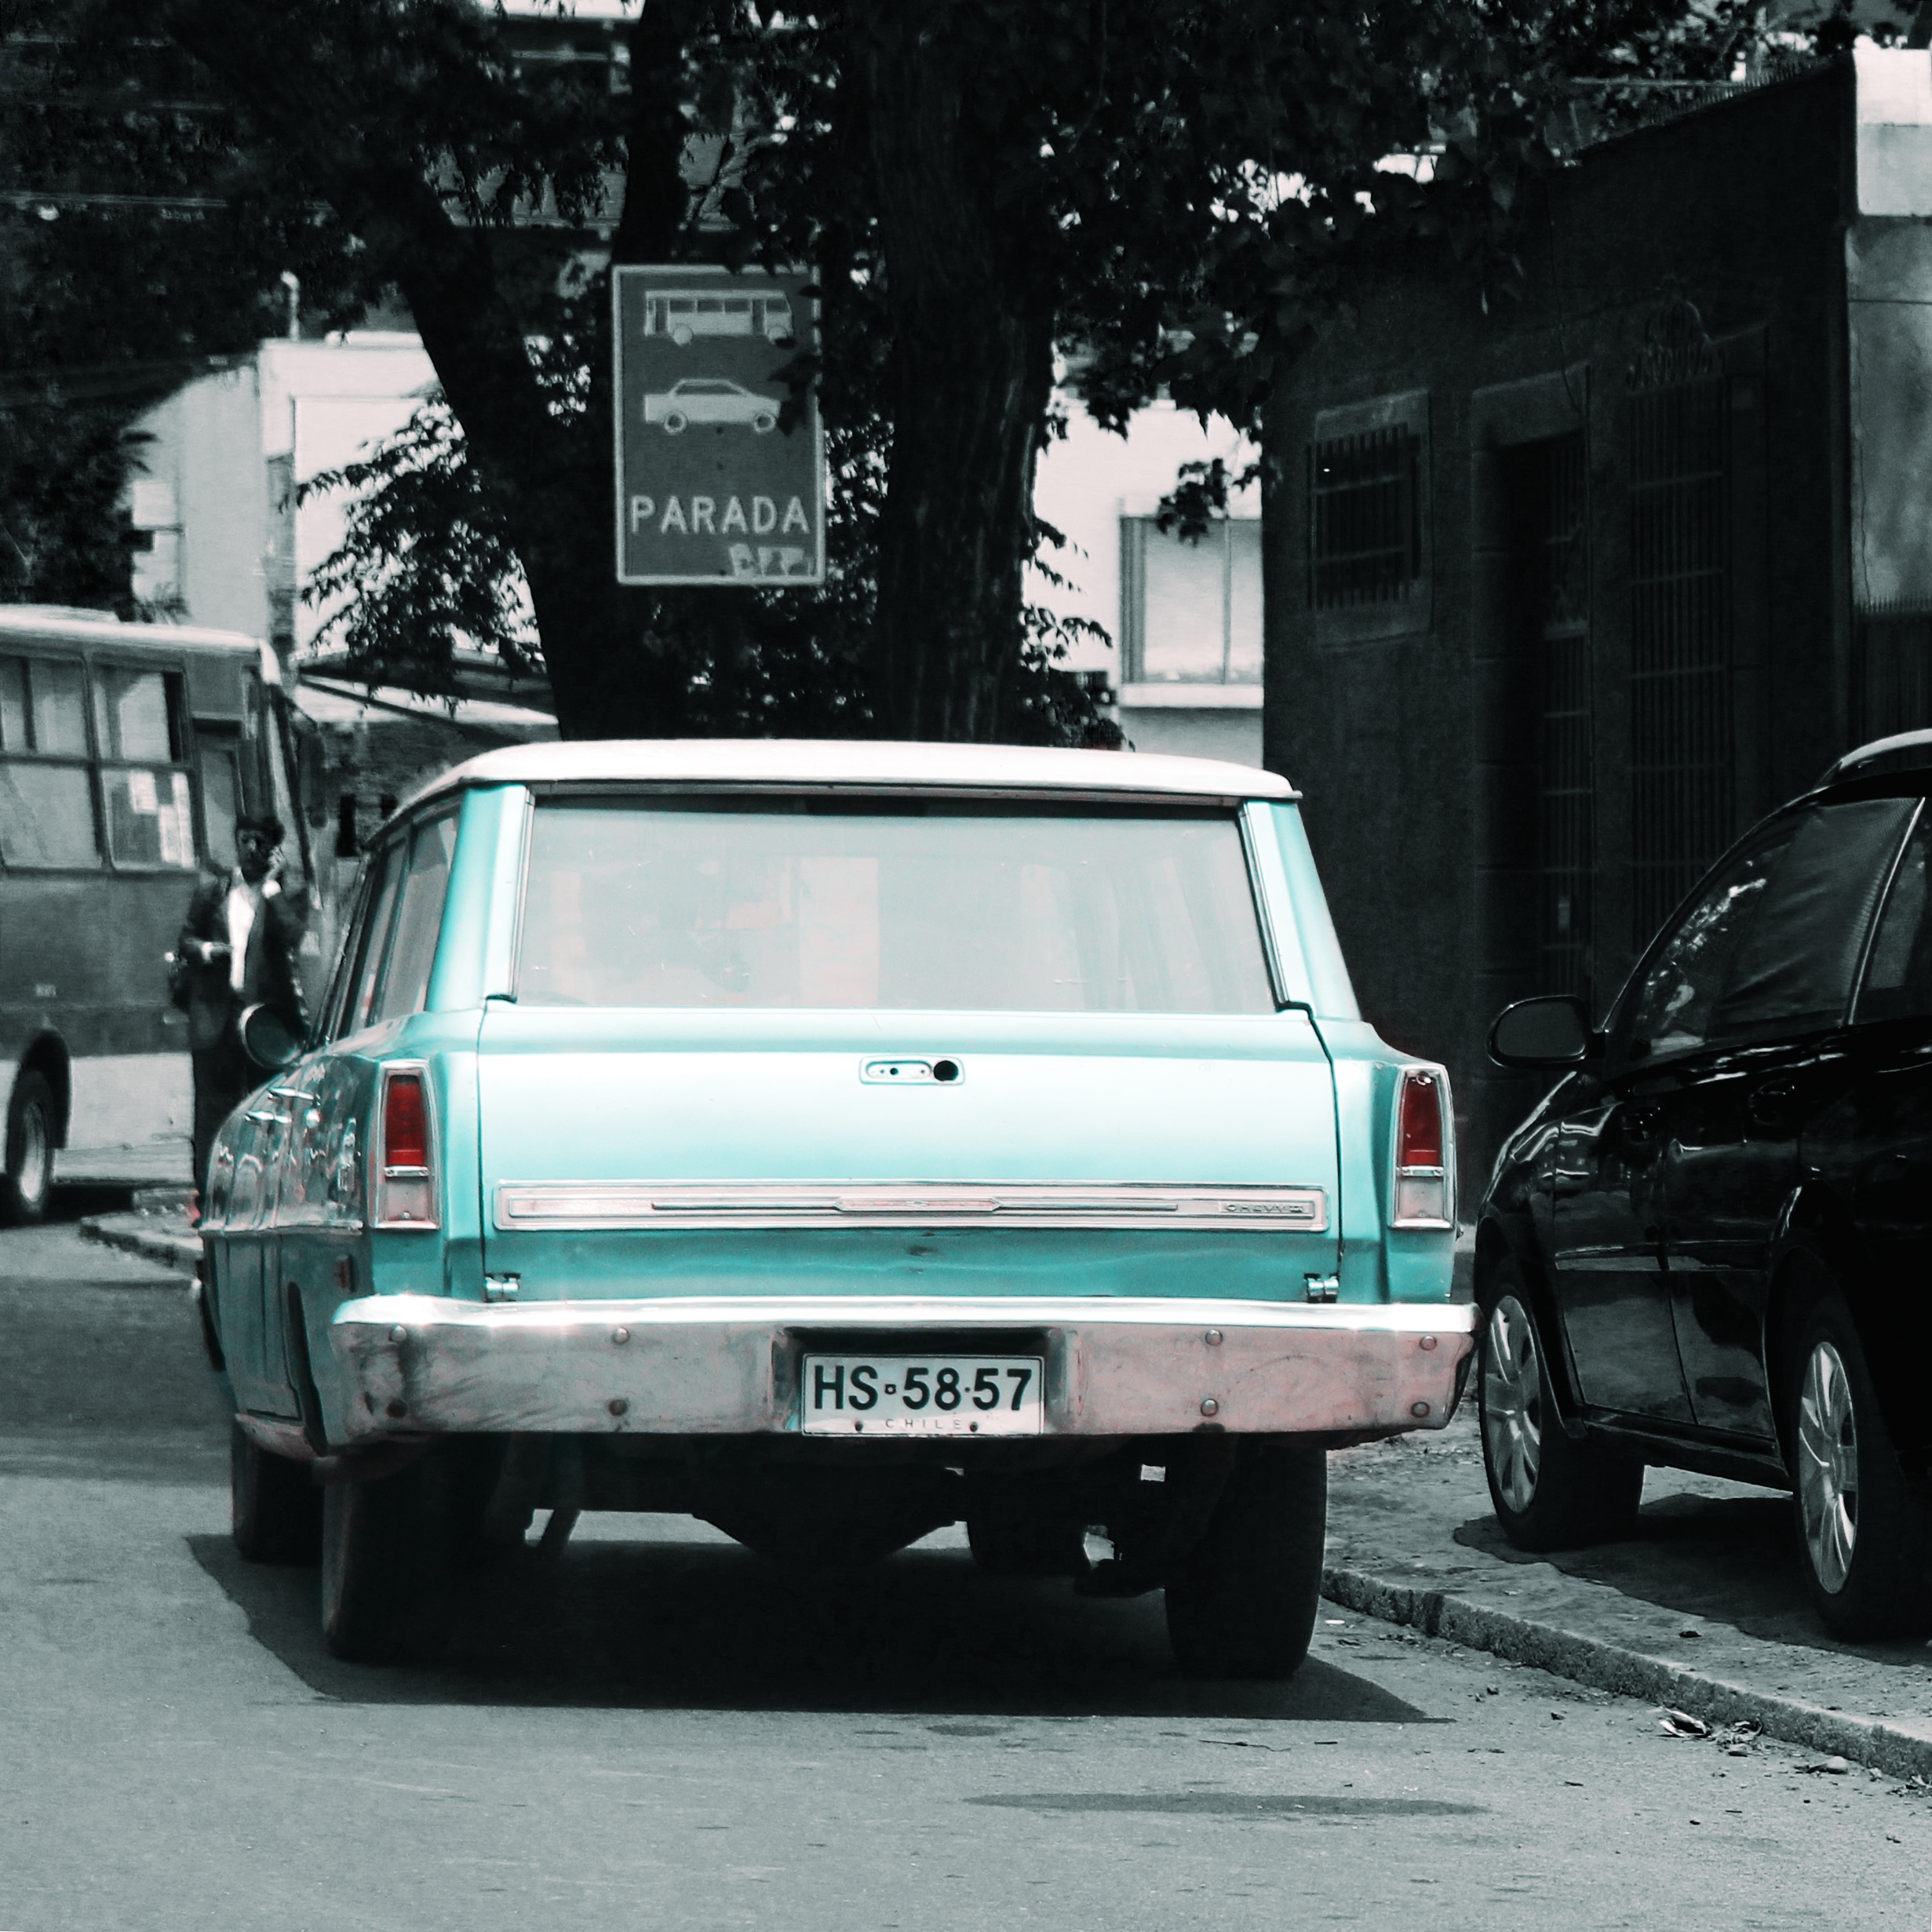
black and white, street, car, old, city, vehicle, auto, monochrome, motor vehicle, sedan, classic, antique car, land vehicle, monochrome photography, automobile make, automotive exterior, automotive design, luxury vehicle